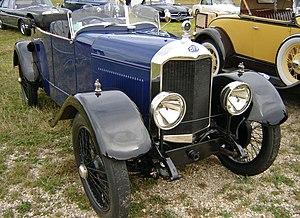
Doriot, Flandrin & Parant est un constructeur automobile pionnier français en activité de 1906 à 1926 à Courbevoie près de Paris.